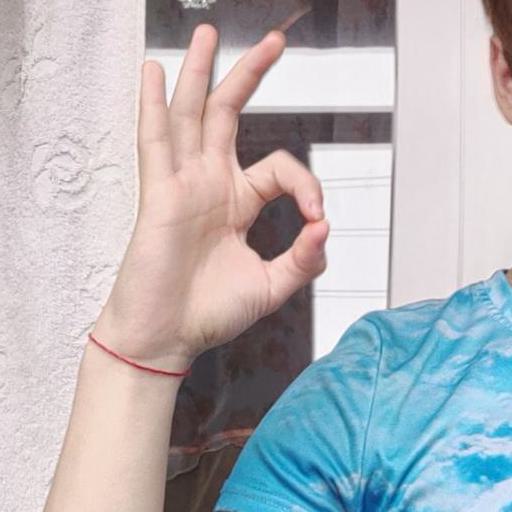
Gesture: ok